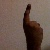
The image shows a hand gesture representing the number 1 in Indian Sign Language.